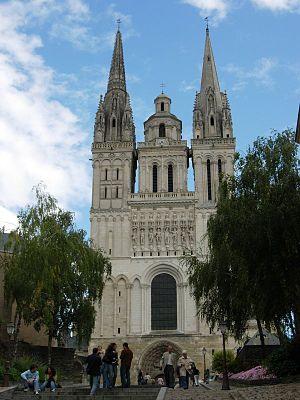
Cathédrale d'Angers.
L'église Saint-Georges est située en Bosnie-Herzégovine, sur le territoire du village de Sopotnica et dans la municipalité de Novo Goražde. Elle remonte au XVᵉ siècle et est inscrite sur la liste des monuments nationaux de Bosnie-Herzégovine.
La cathédrale Saint-Maurice d'Angers, en France, est l'église cathédrale du diocèse d'Angers.
Le diocèse d'Angers est un diocèse de l'Église catholique en France. Érigé au IVᵉ siècle, c'est le diocèse historique de l'Anjou. Depuis 1802, il couvre le département de Maine-et-Loire et a Angers pour siège.
L'église Saint-Martin est une église catholique de l'île de La Réunion, département d'outre-mer français dans le sud-ouest de l'océan Indien. Située dans le cirque naturel de Salazie et sur le territoire de la commune du même nom, elle constitue l'édifice le plus remarquable du village de Grand Îlet, un îlet des Hauts de La Réunion. De fait, l'église est classée aux Monuments historiques depuis le 19 décembre 1982, en totalité.
La cathédrale Sainte-Marie d'Elphin est une ancienne cathédrale anglicane irlandaise dédiée à sainte Marie. Elle a été détruite durant un violent orage en 1957.
L'église Saint-Sulpice est une église de style roman saintongeais située à Marignac en Saintonge, dans le département français de la Charente-Maritime en région Nouvelle-Aquitaine.